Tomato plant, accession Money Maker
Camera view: vertical (180 deg); turntable rotation: 150 degrees
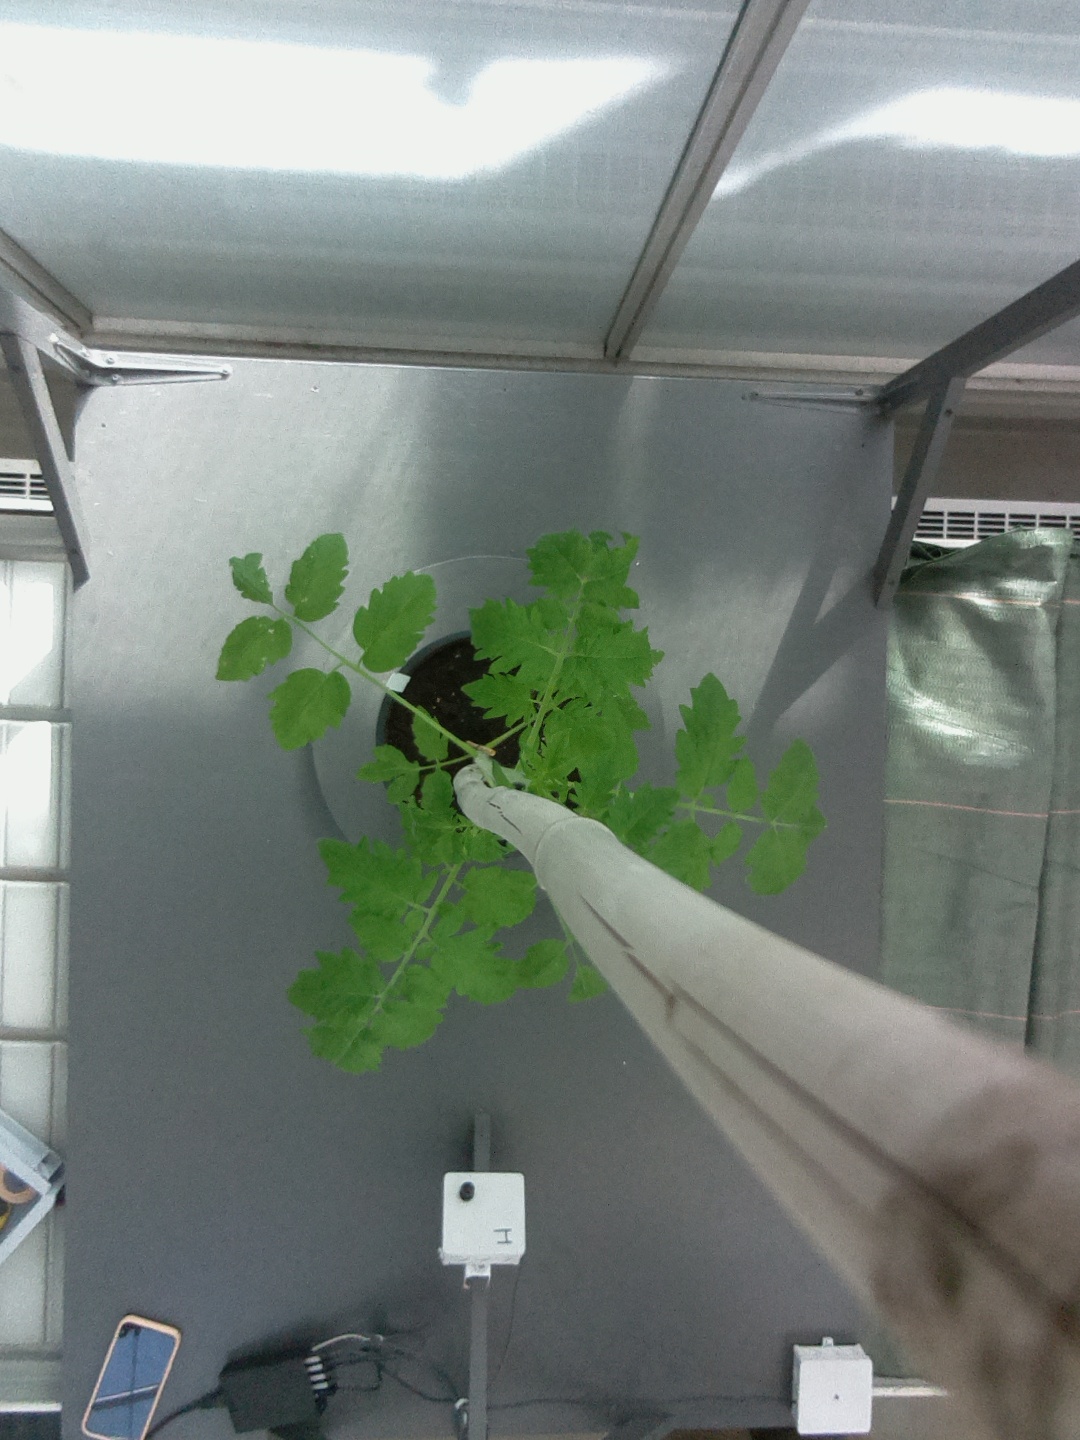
BBCH growth stage 14: 8 of true leaves visible